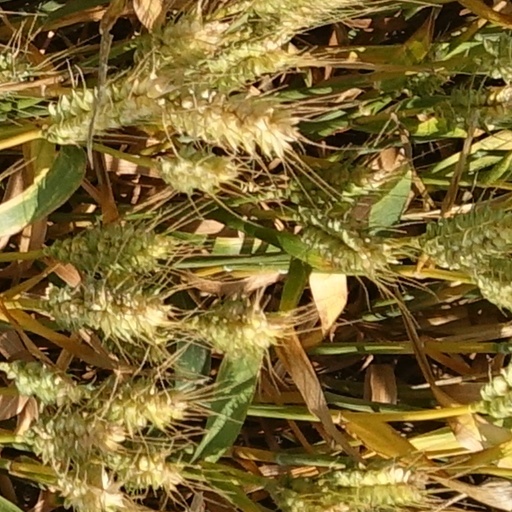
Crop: wheat